Iranian Art Museum Garden

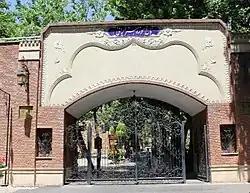
The main entrance gate of the museum

The Iranian Art Museum Garden is an art museum located in the Elahieh district of Tehran. The gardens have an area of less than one hectare. The main attraction of the museum gardens are about a dozen scaled-down replicas of well-known historical Iranian buildings dating to the early Pahlavi dynasty.